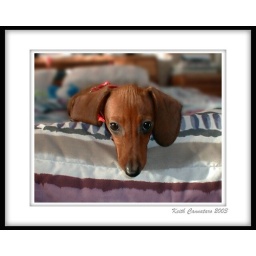
Vienna face over bed with blur copy